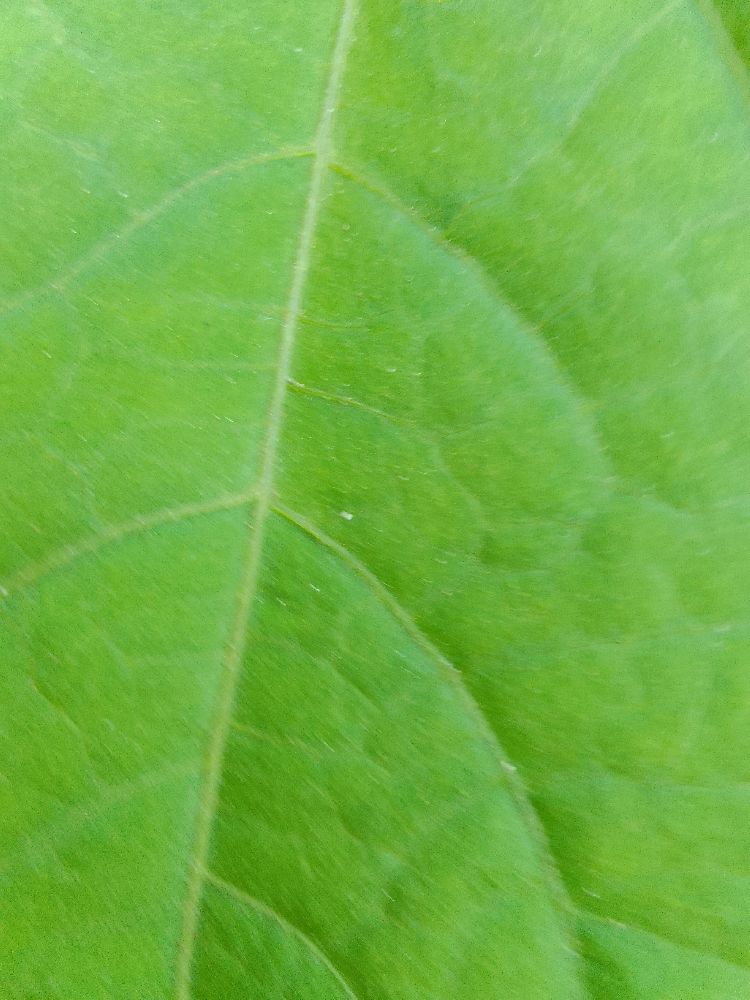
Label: healthy